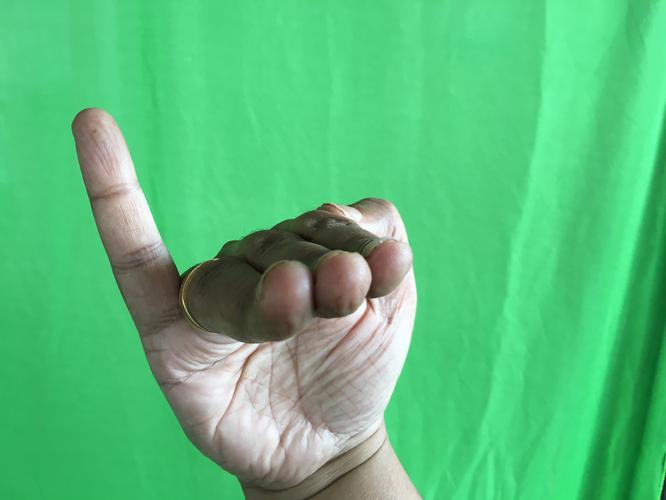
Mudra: Hamsapaksha
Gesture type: double_hand